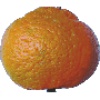
Label: Mandarine 1